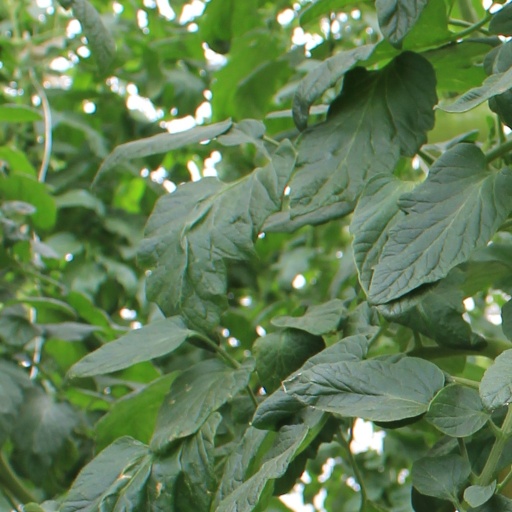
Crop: tomato